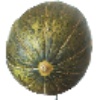
Label: melon_piel_de_sapo